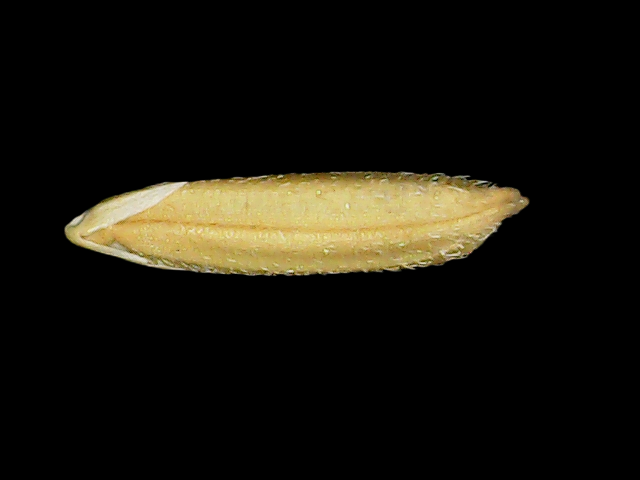
Rice variety: Binadhan23